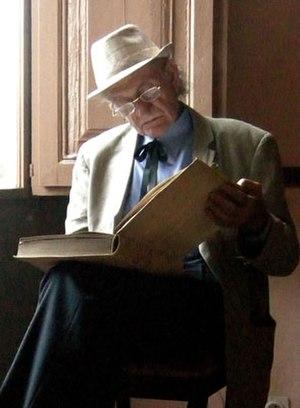
Josep Montserrat Torrents, né à Barcelone en 1932, et mieux connu sous le nom de José Montserrat Torrents dans le monde hispanophone, est un écrivain, enseignant, philosophe, coptologue et historien espagnol.